Grounding transformer

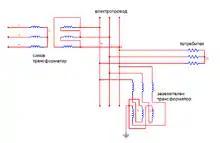
Earthing transformer with a zig-zag

Grounding transformers most commonly incorporate a single winding transformer with a zigzag winding configuration, but may also be created with a (rare case) delta-wye transformer. Neutral grounding transformers are very common on generators in power plants and wind farms. Neutral grounding transformers are sometimes applied on high-voltage (sub-transmission) systems, such as at 33 kV, where the circuit would otherwise not have a ground; for example, if a system is fed by a delta-connected transformer. The grounding point of the transformer may be connected through a resistor or arc suppression coil to limit the fault current on the system in the event of a line-to-ground fault.